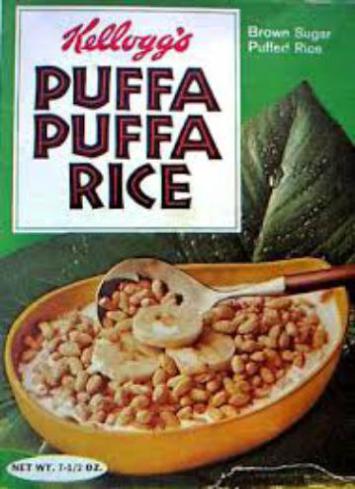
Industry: Food